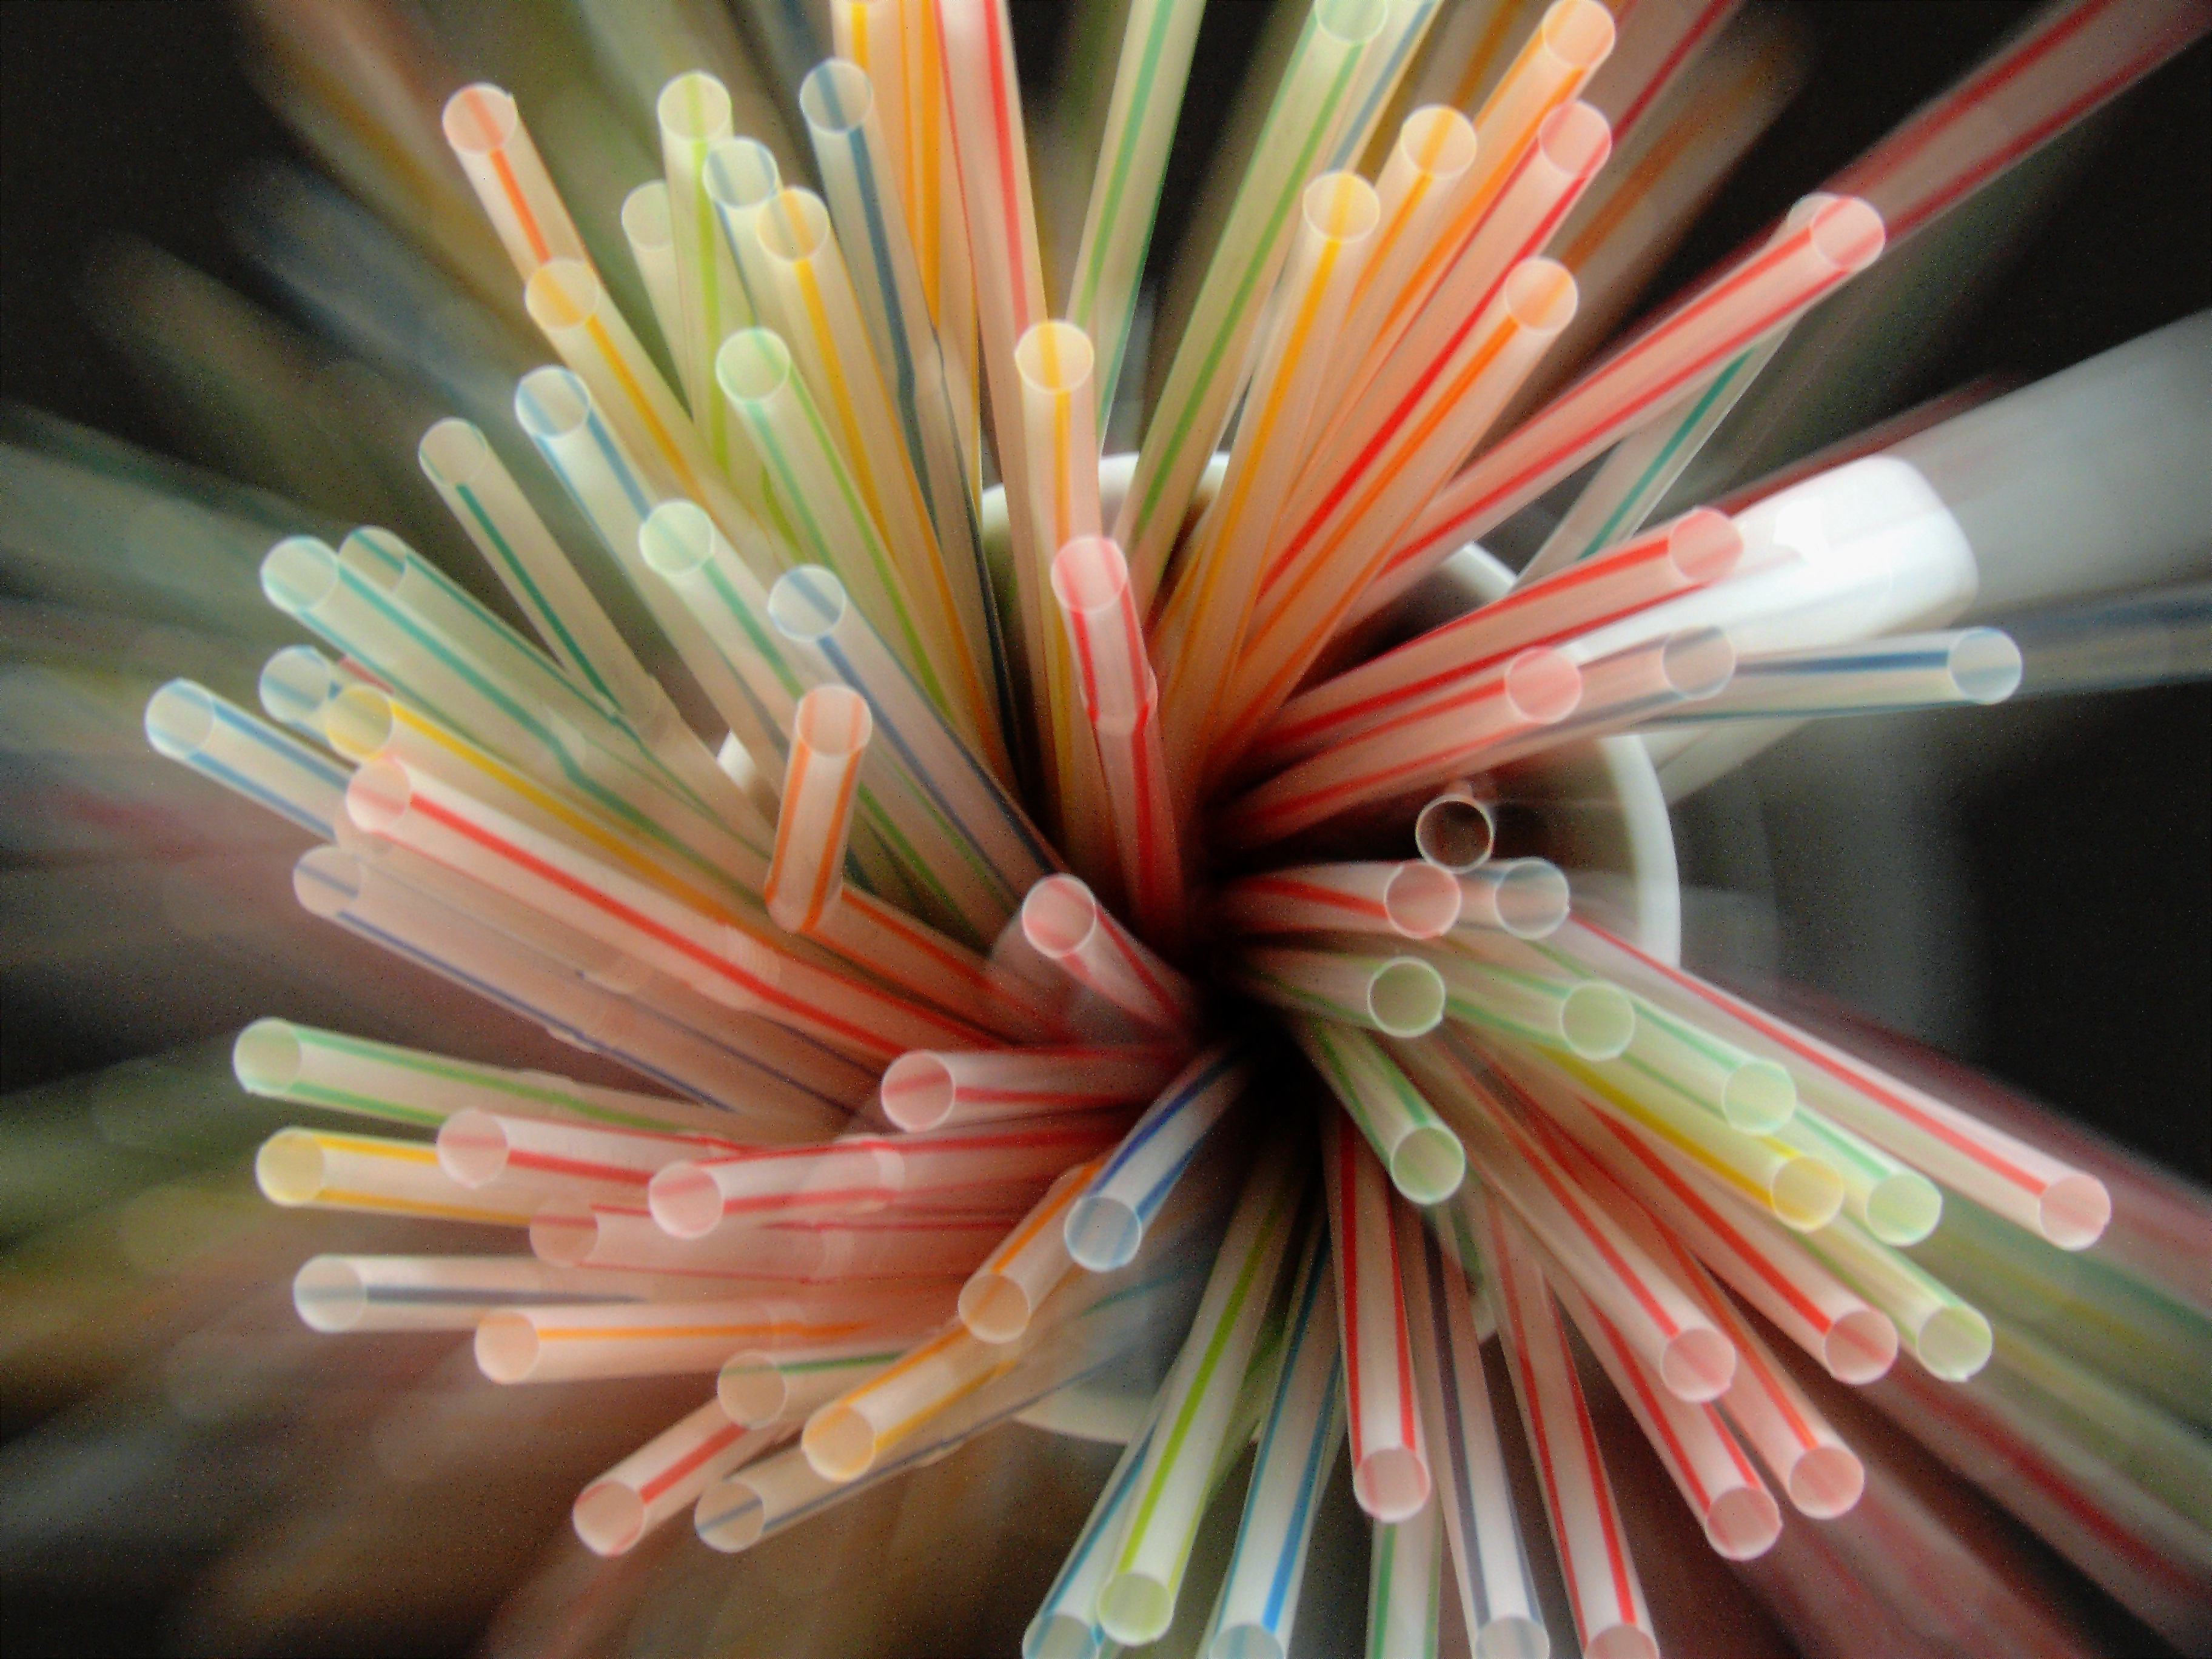
plant, photography, flower, petal, green, color, drink, flora, close up, straws, macro photography, flavor, halme, halm, flower bouquet, knick straws, drinking straw